High Level Architecture

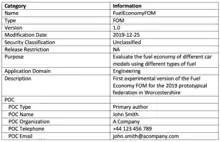
Sample HLA identification table

The purpose of the object class structure table is to specify the class hierarchy (subclass/superclass) of the object classes that are used to instantiate objects in an HLA federation. Object class attributes are inherited from superclasses to subclasses based on this hierarchy. The root of the object class tree is known as HLAobjectRoot. An example of a fully qualified name of an object class is HLAobjectRoot.Car.ElectricCar